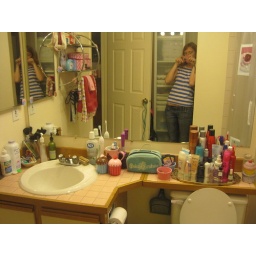
i hate the shelf above my toilet which prevents me from ever opening my tank, but my mirrored tray fits nicely